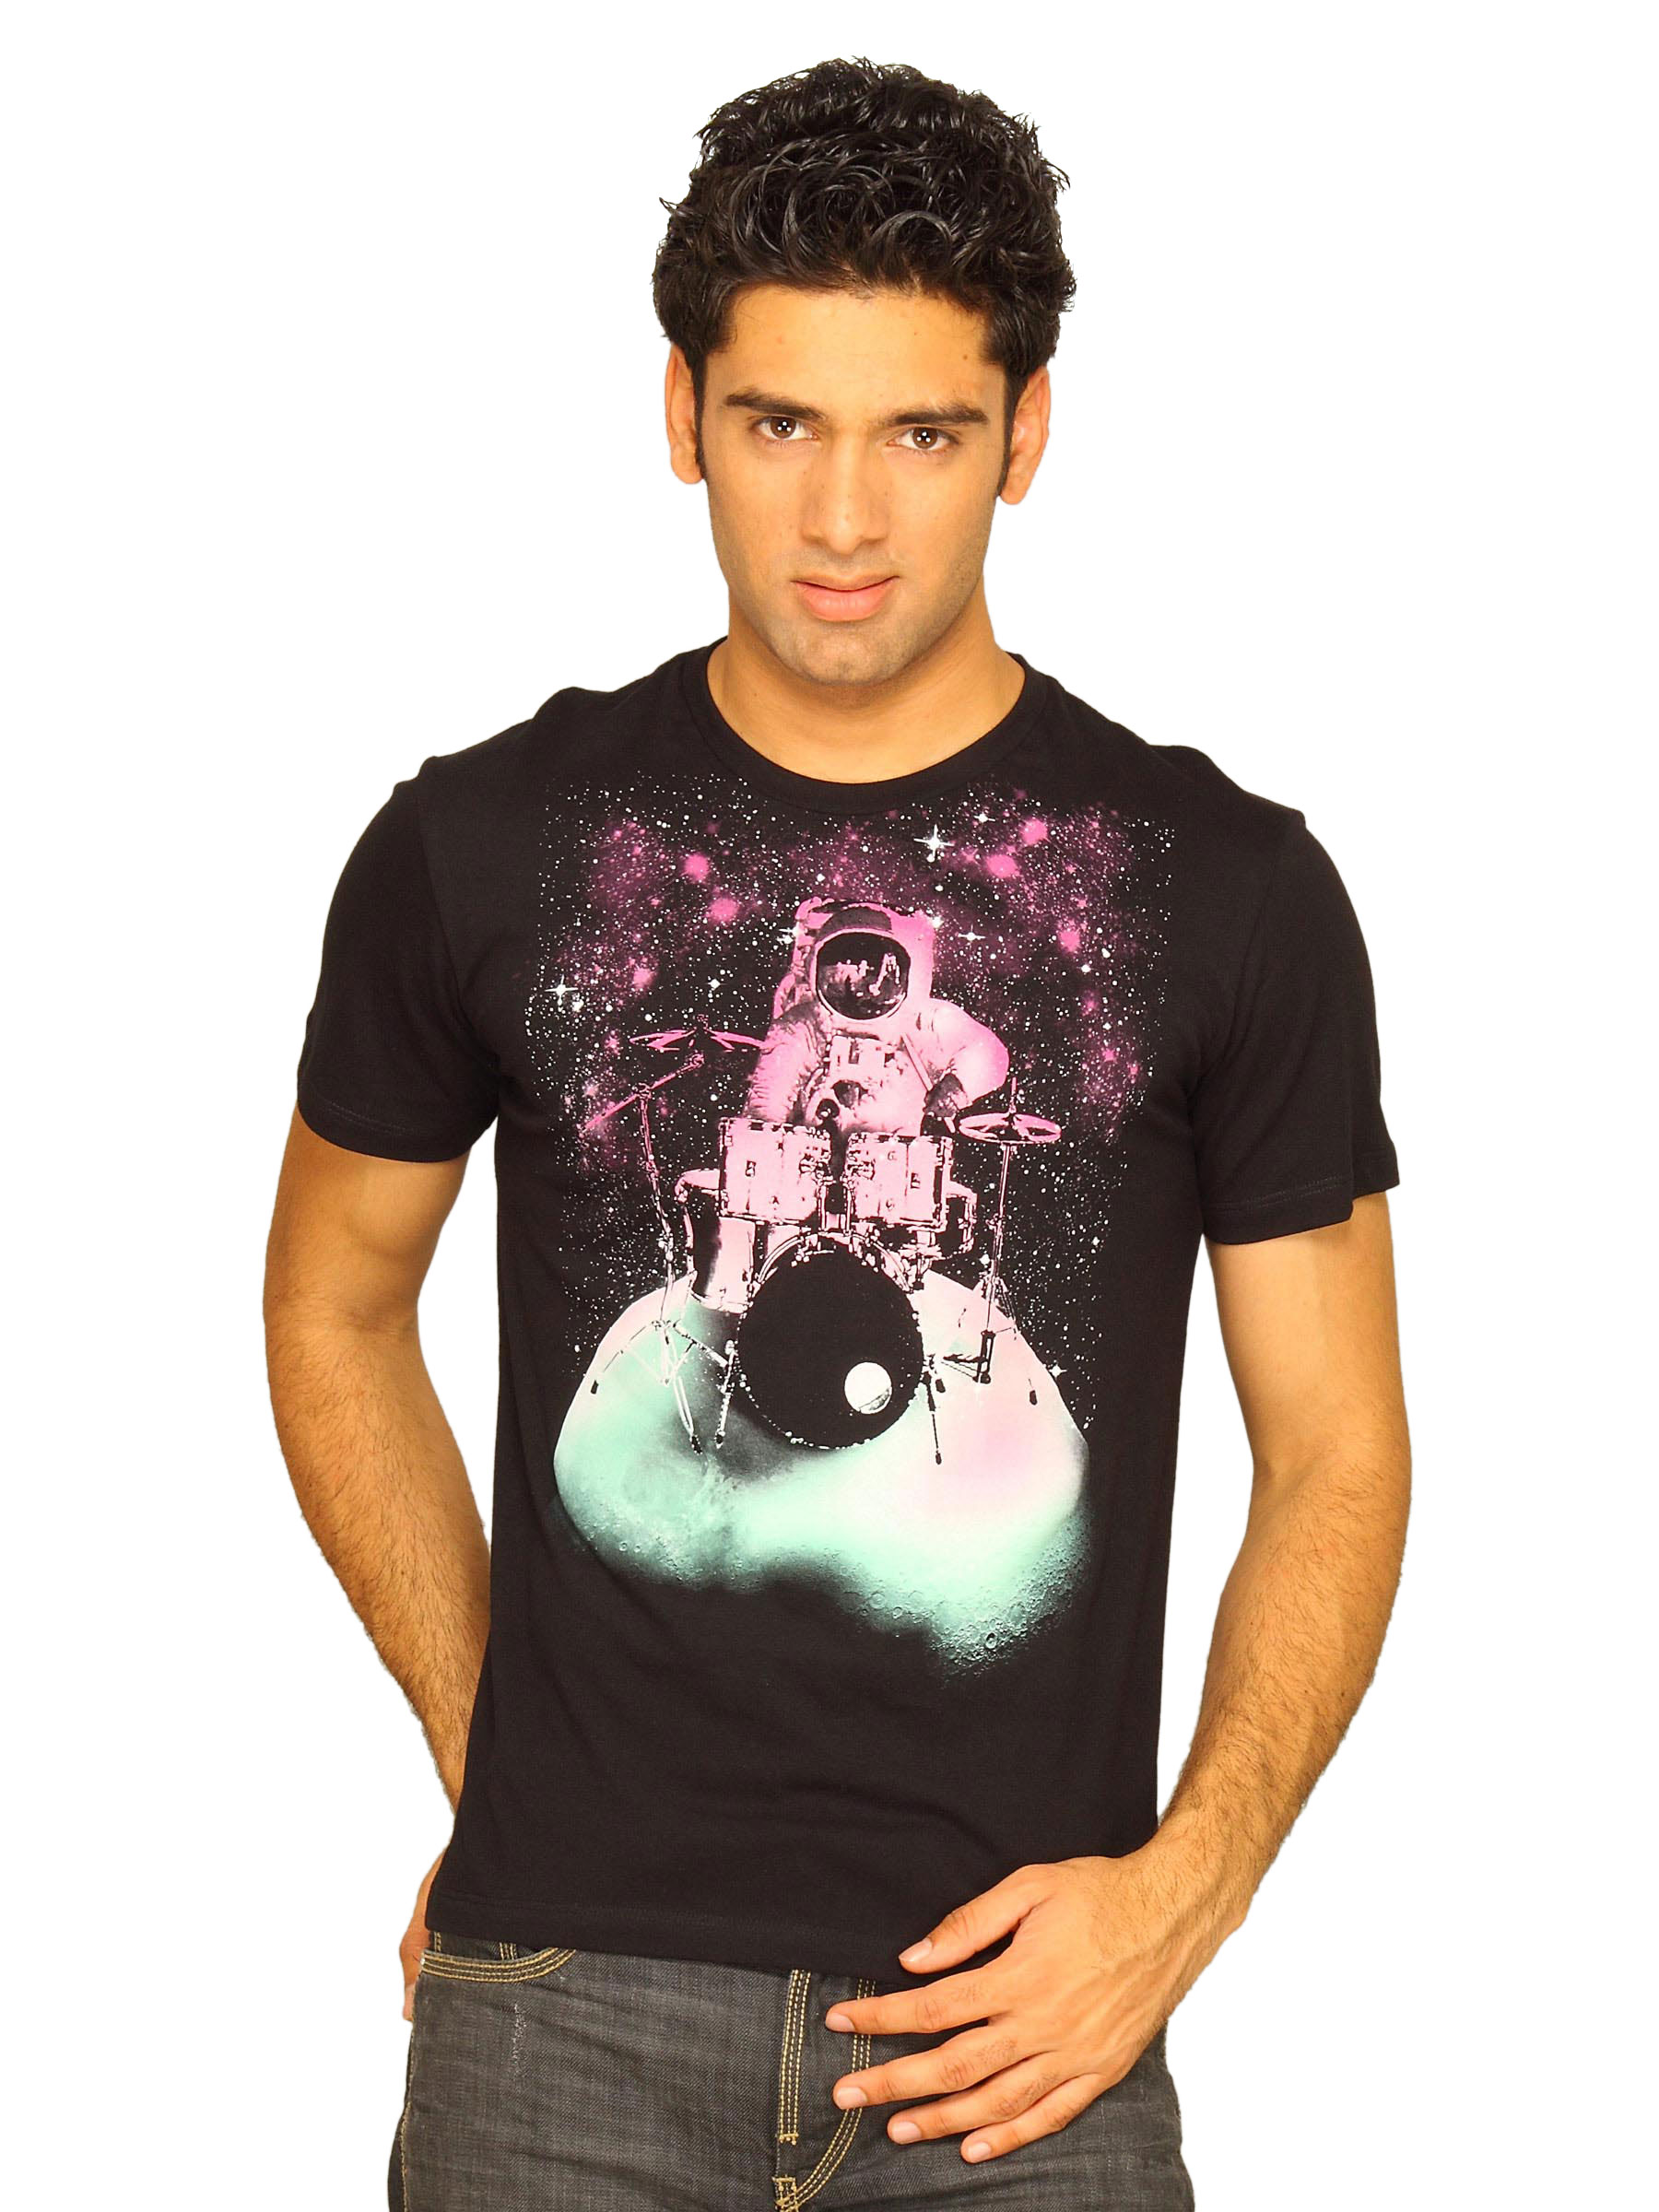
Free Authority Men's Music Space Black T-shirt
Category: Apparel / Topwear / Tshirts
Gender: Men
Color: Black
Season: Summer 2011
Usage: Casual